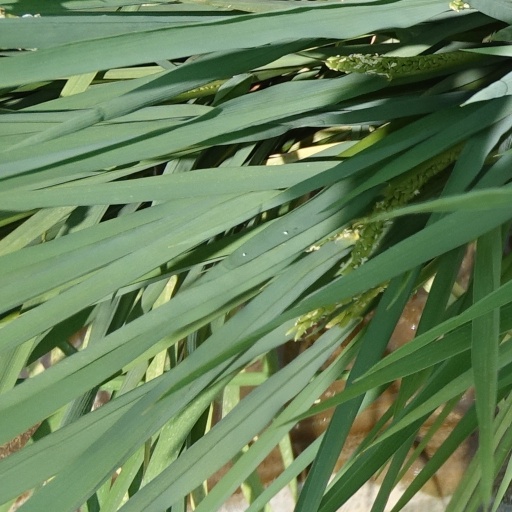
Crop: rice